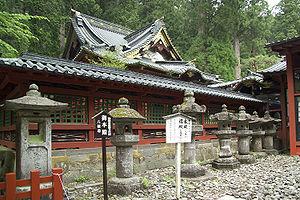
Les sanctuaires et temples de Nikkō sont inscrits au patrimoine mondial de l'humanité depuis 1999.
Le sanctuaire Futarasan, ou, plus précisément, le sanctuaire Nikkō Futarasan, est un sanctuaire shintō du Japon, situé à Nikkō, dans la préfecture de Tochigi, sur l'île de Honshū. Fondé en 767 par le moine bouddhiste Shōdō Shōnin, ascète montagnard et propagateur de l'enseignement du Bouddha dans l'ancienne province de Shimotsuke, il a été classé, en 1998, site historique national par le gouvernement japonais. Il fait partie, avec le Nikkō Tōshō-gū et le temple Rinnō voisins, du site des sanctuaires et temples de Nikkō, inscrit en 1999 sur la liste du patrimoine de l'humanité établie par l'UNESCO.